Medieval and early modern Africa

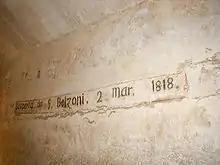
Inscription by Italian explorer Giovanni Belzoni inside the Pyramid of Khafre

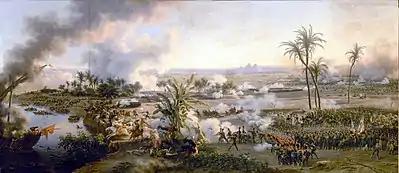
In July 1798, French forces under Napoleon annihilated an Egyptian army at the Battle of the Pyramids.

In 642 AD, the Rashidun Caliphate conquered Byzantine Egypt.